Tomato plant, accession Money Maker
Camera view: tilt-top (135 deg); turntable rotation: 240 degrees
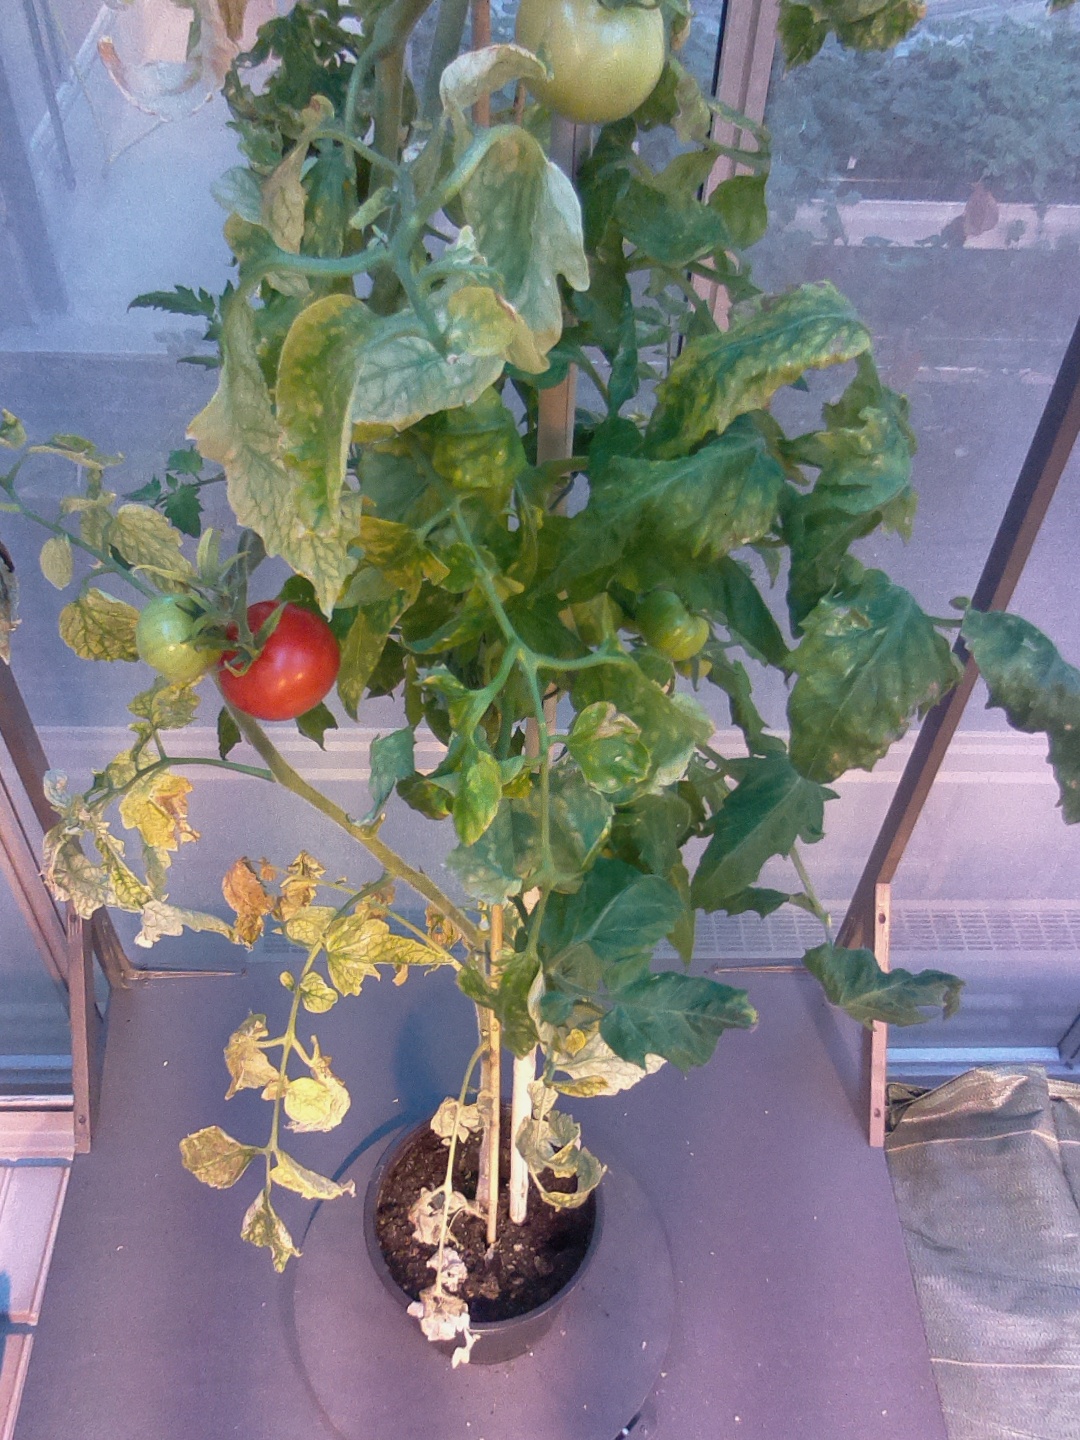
BBCH growth stage 81: 10%-20% of fruits show typical fully ripe color